List of legendary kings of Sweden

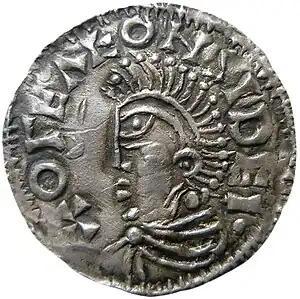
Coin of Olof Skötkonung, an early historical Swedish king ( 995–1022), claimed by Icelandic sagas to be a late member of an older dynasty founded by legendary Viking Ragnar Lodbrok

The existence of Ivar Vidfamne and his dynasty, at least in the way described in the sagas, is considered highly unlikely in modern scholarship. As with the Yngling kings, precise dates are not presented in the sagas for Ivar Vidfamne or his descendants, but his reign is estimated to have taken place in the 7th century. The only sources that mention Ivar are Icelandic sagas from centuries after his death. As Ivar is described as building a vast empire, including parts of Britain and northern Germany, it is unlikely that contemporary and later writers in Europe would not have written of him, had he existed. It is possible that the saga preserves a grain of the truth, perhaps being an embellishment of vague memories of an ancient warrior king, but most of what is said of Ivar Vidfamne has to be considered legendary and fictional.